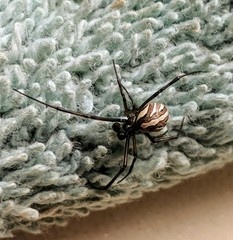
Species: Lactrodectus_hesperus